Knossos

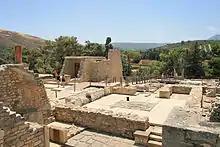
View to the south, the hill in the background is Gypsades, between it and Knossos is the Vlychia and the South Entrance is on the left

Like other Minoan palaces, Knossos was arranged around a rectangular central court. This court was twice as long north-south as it was east-west, an orientation that would have maximized sunlight, and positioned important rooms towards the rising sun.